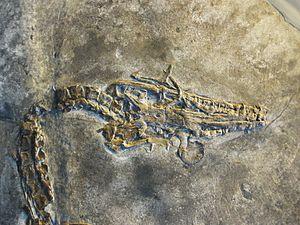
Askeptosaurus est un genre éteint de « reptiles » marins thalattosauriens, de la super-famille des Askeptosauroidea et de la famille des Askeptosauridae. Il a vécu au Trias moyen, et ses fossiles ont été trouvés en Italie au Monte San Giorgio et en Suisse à Besano.